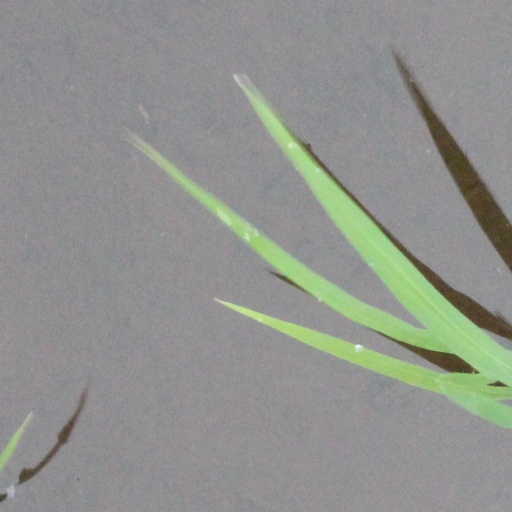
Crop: rice